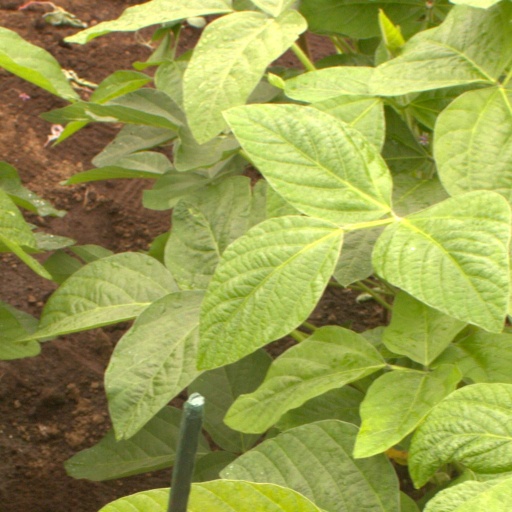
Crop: soybean